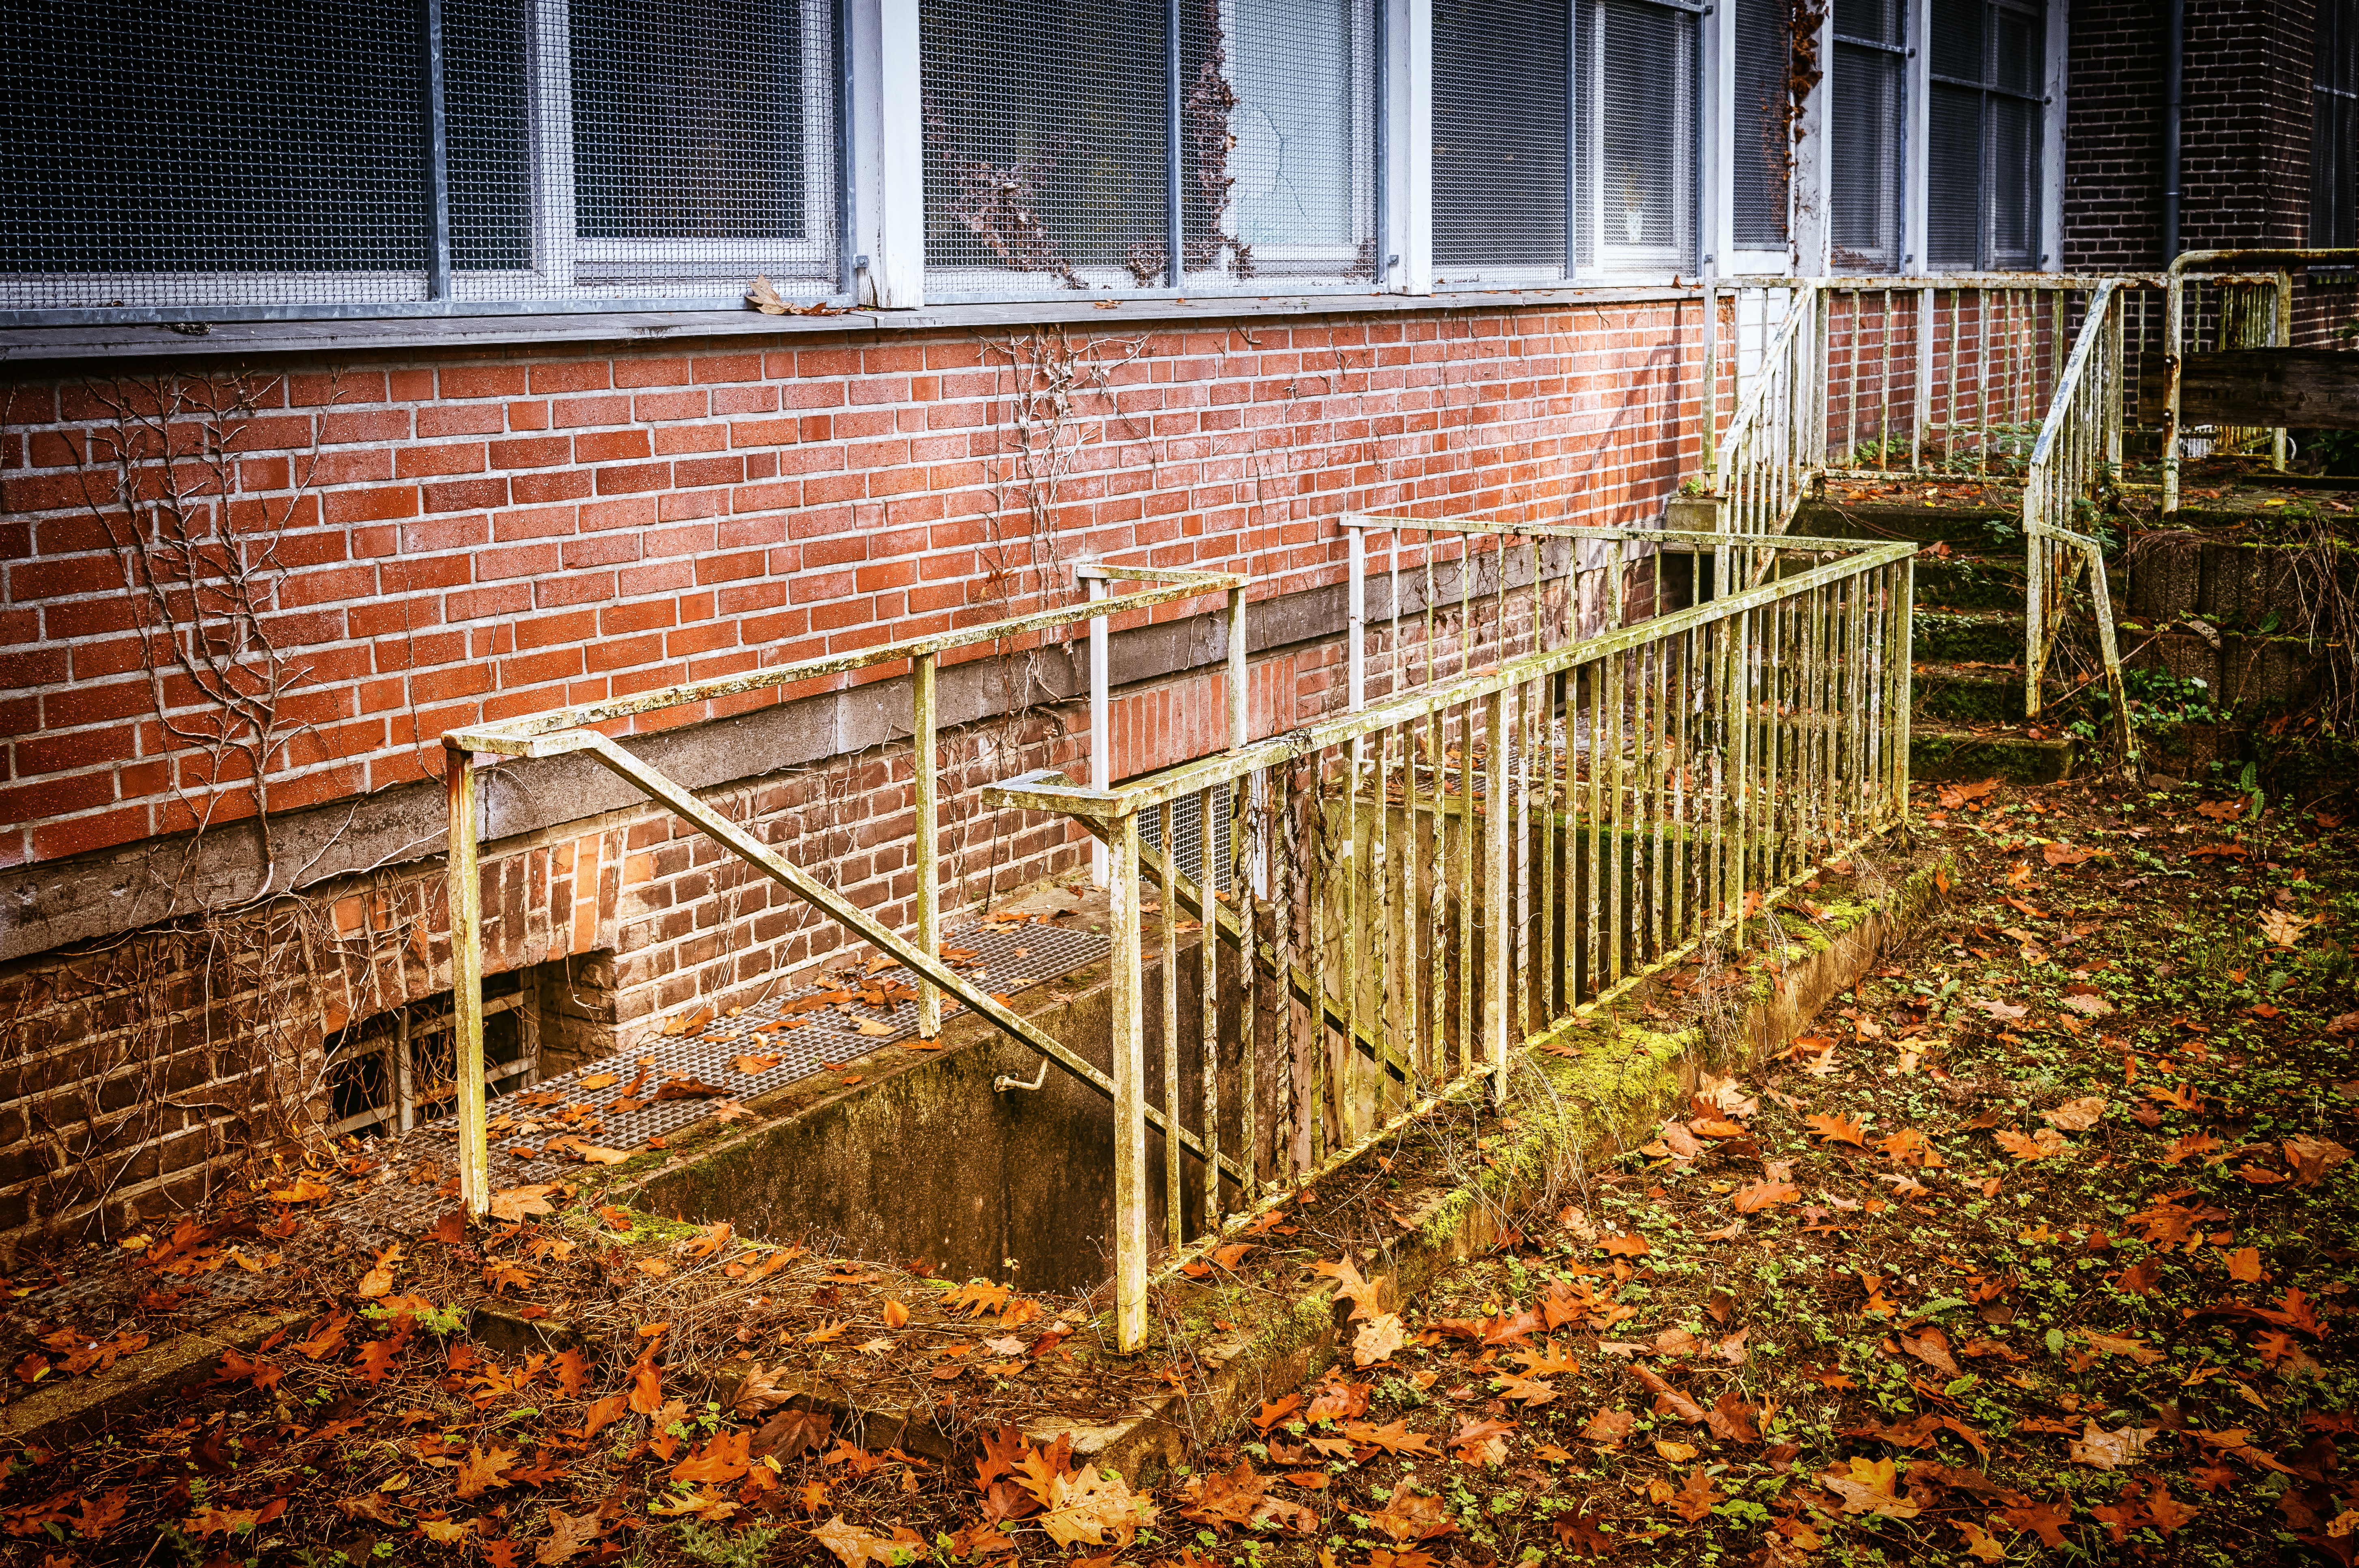
fence, leaf, window, building, old, wall, moss, railing, dirt, autumn, backyard, nostalgia, decay, descent, season, weathered, leaves, fear, stairs, weird, down, clinic, gloomy, past, leave, lost places, keller, pforphoto, psychiatry, urban area, outdoor structure